The Whitby Witches

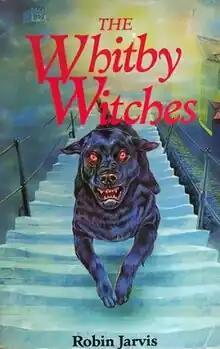
First edition cover

The Whitby Witches is the first book in "The Whitby Witches" series by Robin Jarvis. It was originally published in 1991.